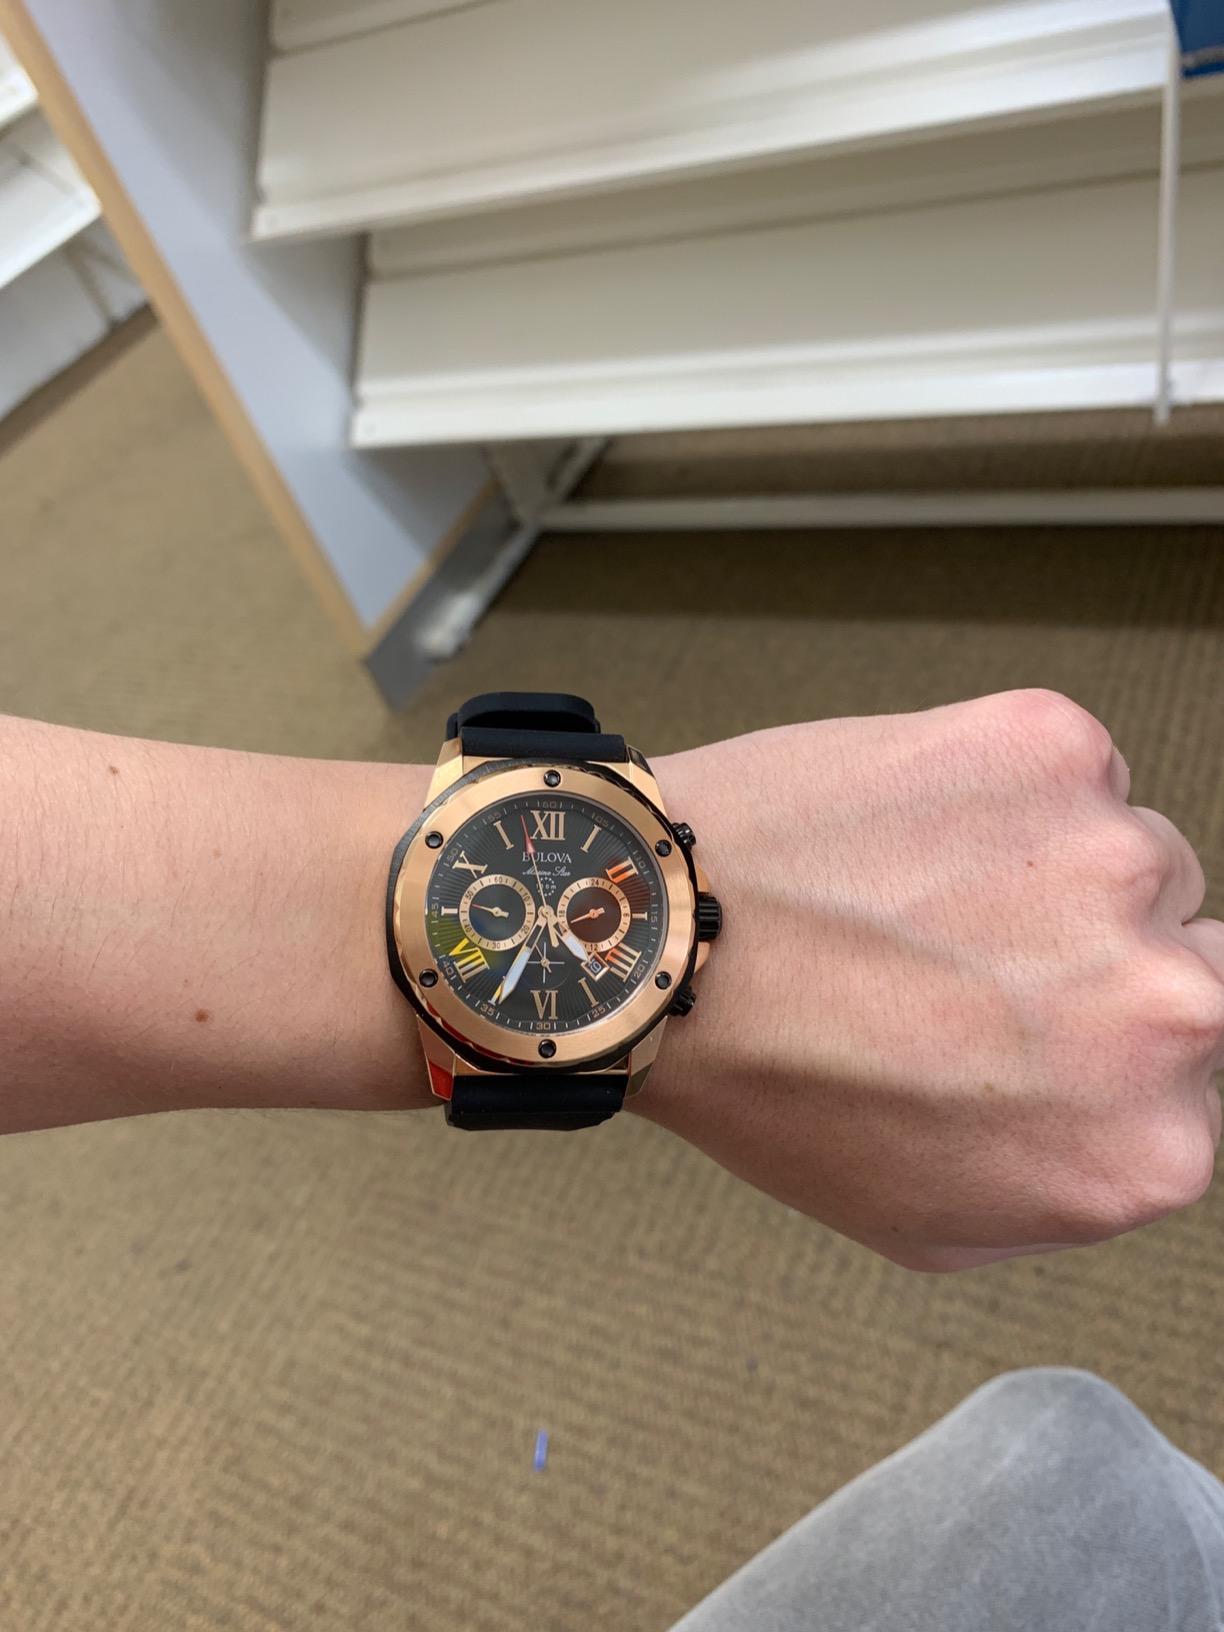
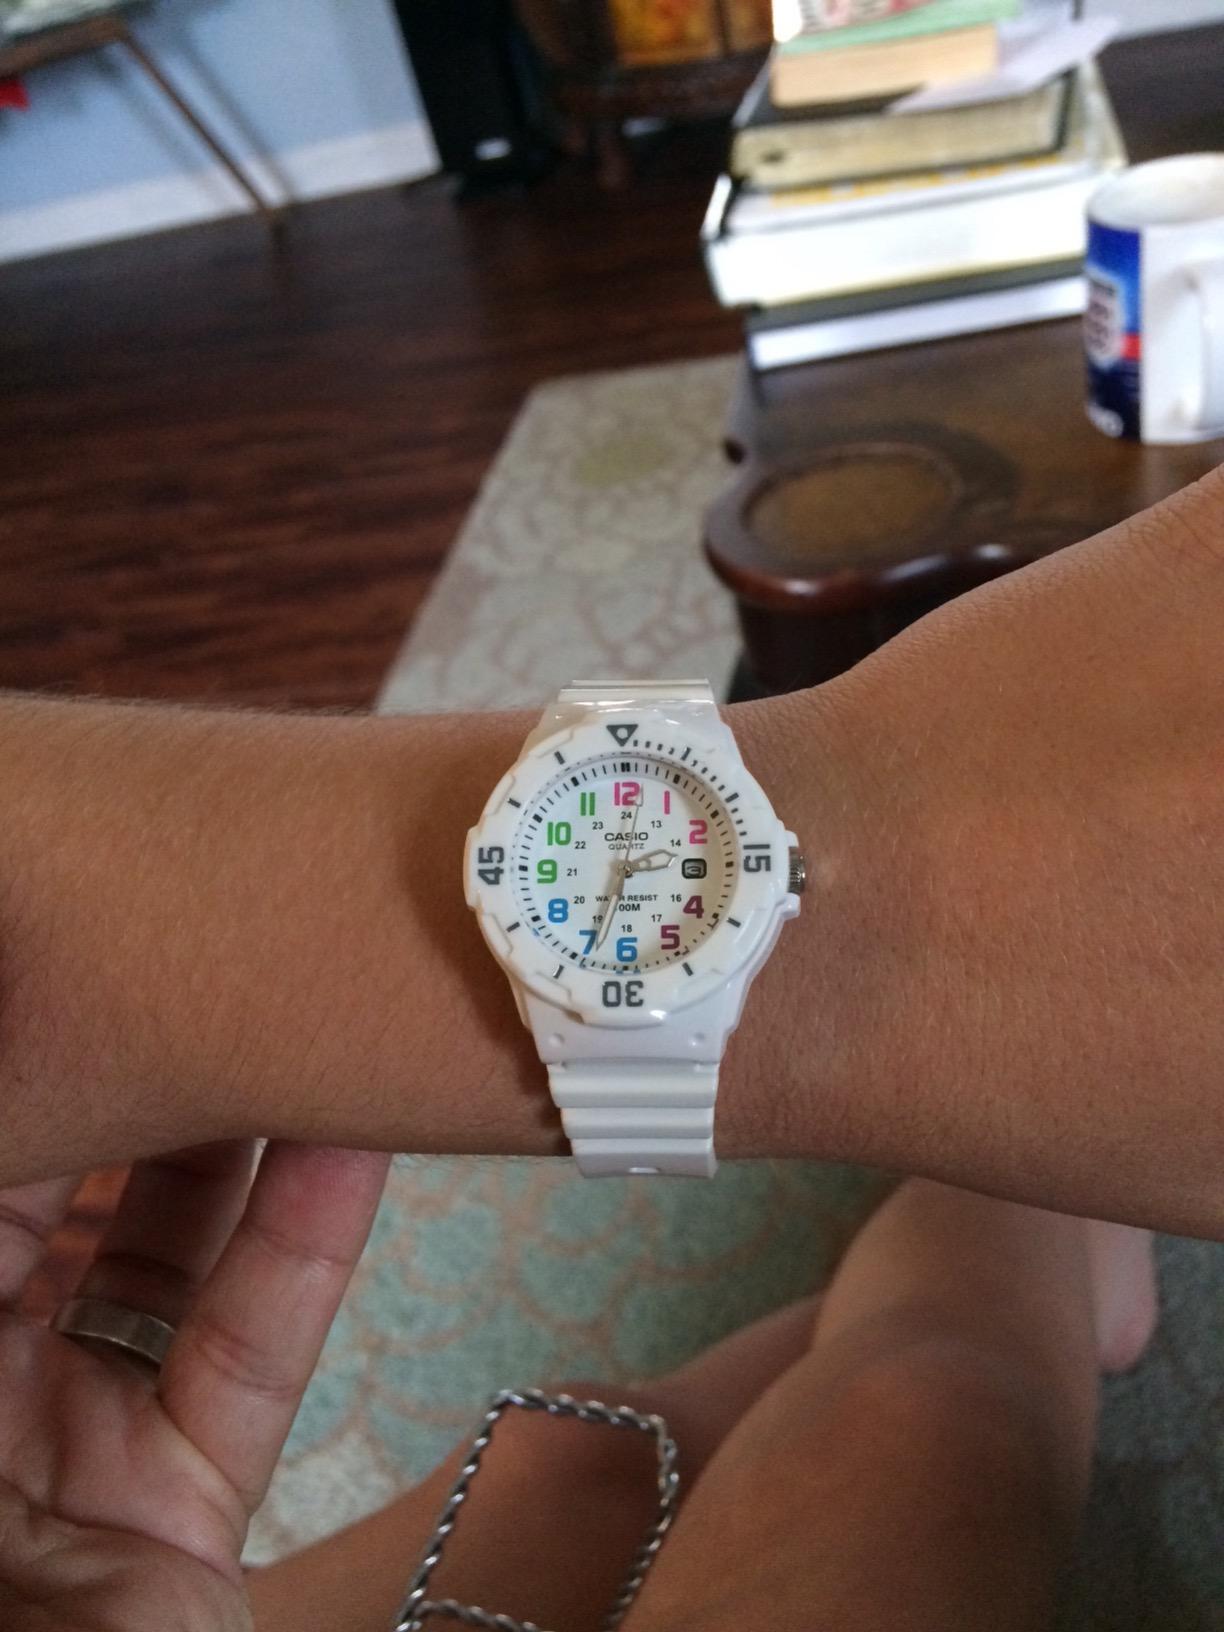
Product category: accessories_watch
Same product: no